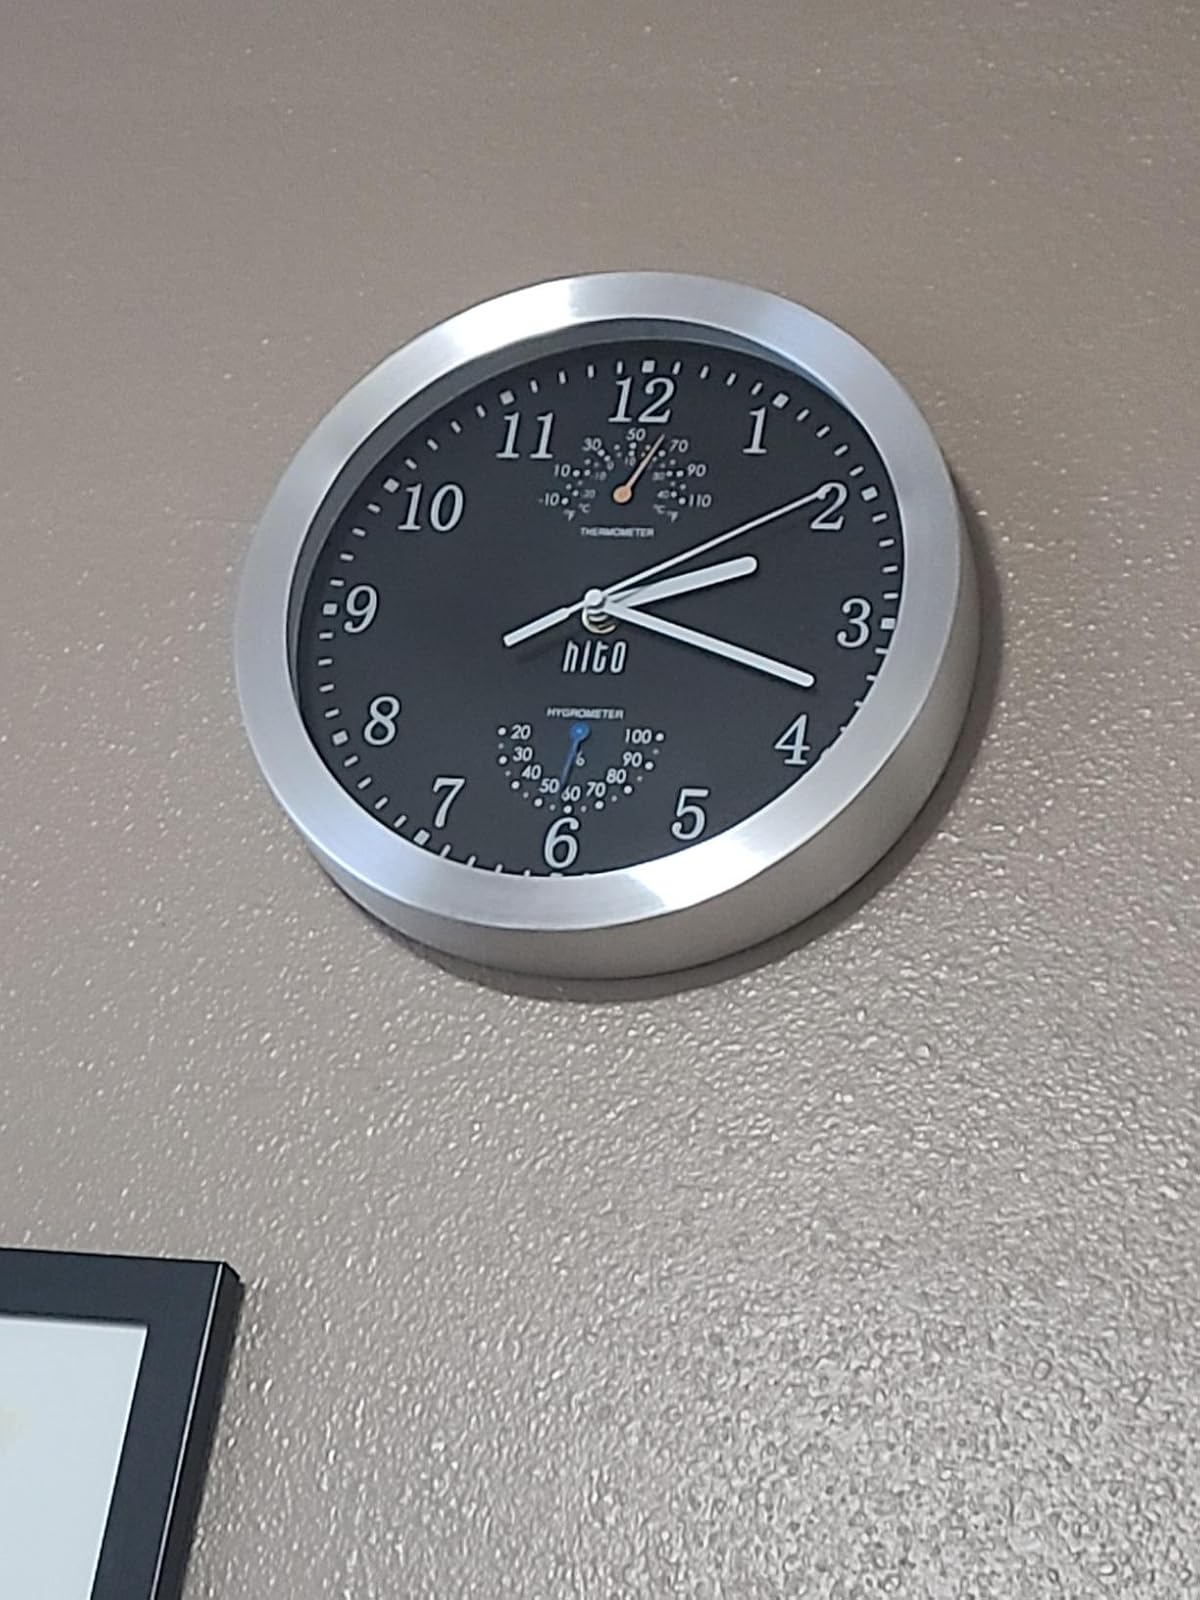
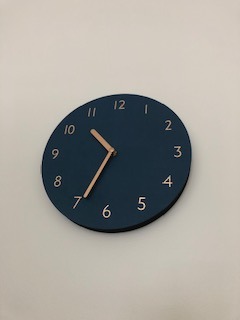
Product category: clock
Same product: no